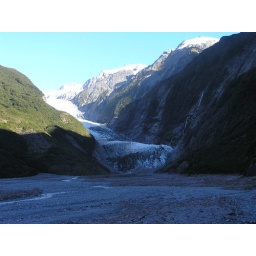
Franz Josef Glacier valley. Just river and rocks remain in this low area